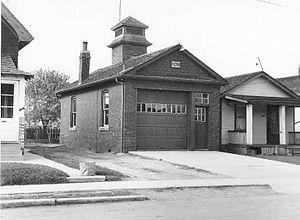
East York est un quartier de la ville de Toronto, dans la province de l'Ontario. Avant 1998, c'était une municipalité indépendante.